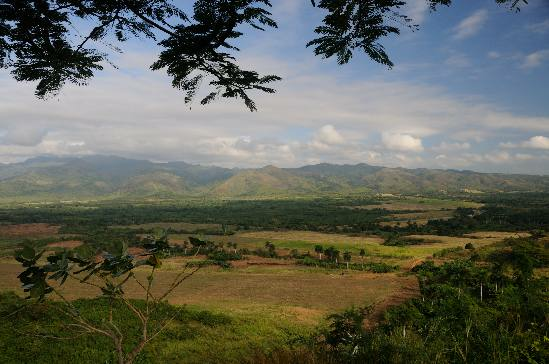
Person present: No